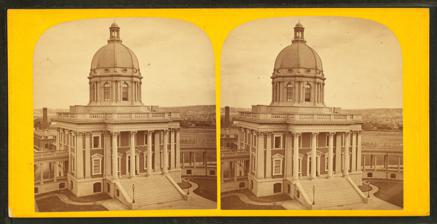
Building: Boston City Hospital
Country: United States of America
Year built: 1864
Former hospital in Massachusetts, United States Hospital in Massachusetts, United States Boston City Hospital Geography Location South End , Boston , Massachusetts , United States Coordinates 42°20′6.43″N 71°4′23.27″W / 42.3351194°N 71.0731306°W / 42.3351194; -71.0731306 Organization Funding Public hospital Services Emergency department Yes History Construction started 1861 Opened 1864 Closed 1996 Links Lists Hospitals in Massachusetts Boston City Hospital, Harrison Avenue, Boston, 19th century (photo by John B. Heywood ) The Boston City Hospital (1864–1996), in Boston , Massachusetts , was a public hospital located in the South End . It was "intended for the use and comfort of poor patients, to whom medical care will be provided at the expense of the city, and ... to provide accommodations and medical treatment to others, who do not wish to be regarded as dependent on public charity." In 1996, it merged with the Boston University Medical Center Hospital to form the Boston Medical Center . This building is under study for Boston Landmark status by the Boston Landmarks Commission . History The Boston City Hospital "relief station" at Haymarket Square quartered an ambulance like this, c. 1905 In the mid-19th century, "the hospital was suggested [...] by Elisha Goodnow, who, by his will, dated July 12, 1849, gave property to the city valued at $25,000, for establishment of a free city hospital in Wards Eleven or Twelve." Architect Gridley James Fox Bryant designed the first hospital, built 1861–1864 on Harrison Avenue in the South End . It was renovated in 1875 and again in 1891–1892. As of 1905, the hospital consisted of "[1] the hospital proper, on the area bounded by Harrison Avenue, East Concord Street, Albany Street and Massachusetts Avenue , containing 430,968 square feet, or 9.9 acres; [2] the South Department, 745 Massachusetts Avenue, containing 125,736 square feet, or 2.9 acres; [3] the ambulance station, boiler and dynamo house, coal-pocket and wharf, Albany street, containing 69,785 square feet, or 1.6 acres; [4] the convalescent home, Dorchester Avenue , Dorchester , containing 610,500 square feet, or 14 acres; and [5] the relief station, Haymarket Square , 8,507 square feet, or 0.2 acres." In 1923, the Thorndike Memorial Laboratory was established at Boston City Hospital with support provided by Dr. George L. Thorndike in memory of his brother, William, a long-time City Hospital staff member. The Thorndike had 17 beds for clinical research and became one of the nation's most distinguished research facilities.  Seminal studies in hematology and related discliplies were conducted in this facility by Harvard Medical School faculty and other investigators. In 1968, the Finland Laboratory for Infectious Diseases was established at Boston City Hospital in honor of Dr. Maxwell Finland , a leading clinical investigator in infectious diseases . When academic and clinical responsibility for Boston City Hospital passed to Boston University in 1973, these laboratories were incorporated into the research programs of the Boston University Department of Medicine faculty. As of 2008, the buildings at 818 Harrison Avenue are partially extant: "some sections of the original hospital remain here and there within the hodgepodge of later construction." See also A Case of Need Boston Medical Center Combat Zone (Boston)#In art and popular culture References